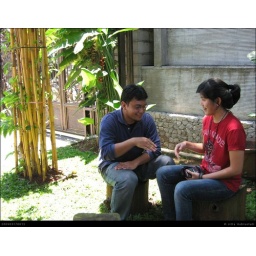
A boy and a girl sitting in the garden.